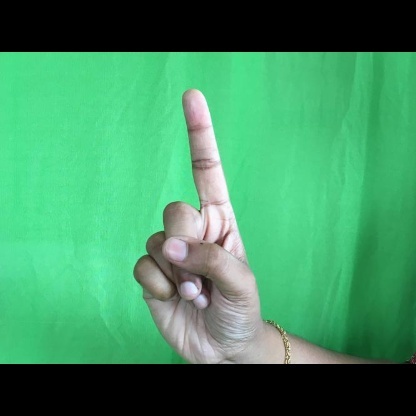
Mudra: Suchi